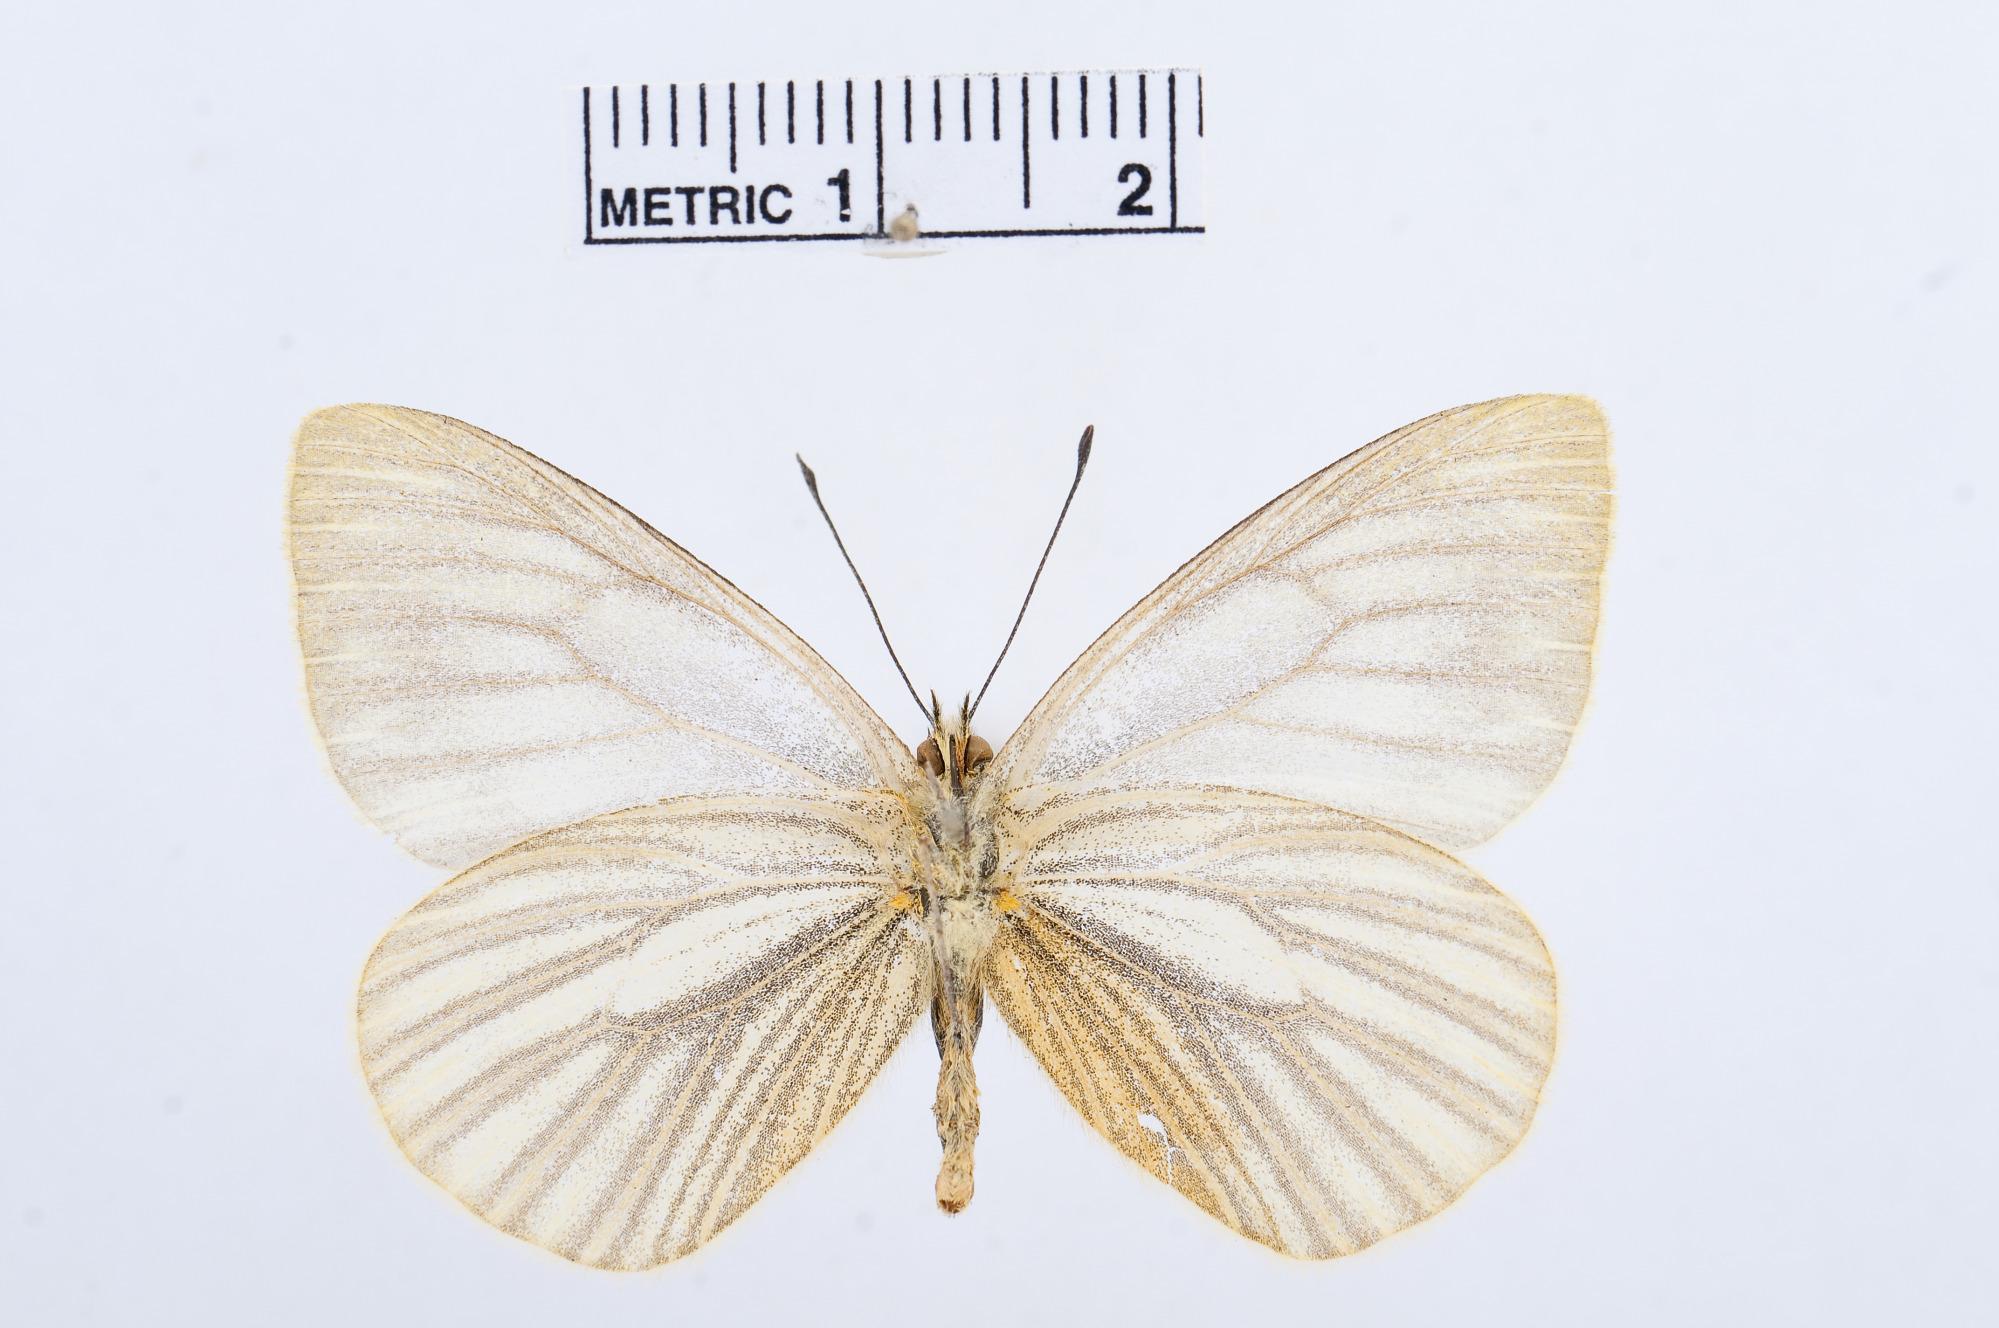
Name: Theochila maenacte
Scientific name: Theochila maenacte
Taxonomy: Animalia, Arthropoda, Hexapoda, Insecta, Lepidoptera, Pieridae, Pierinae